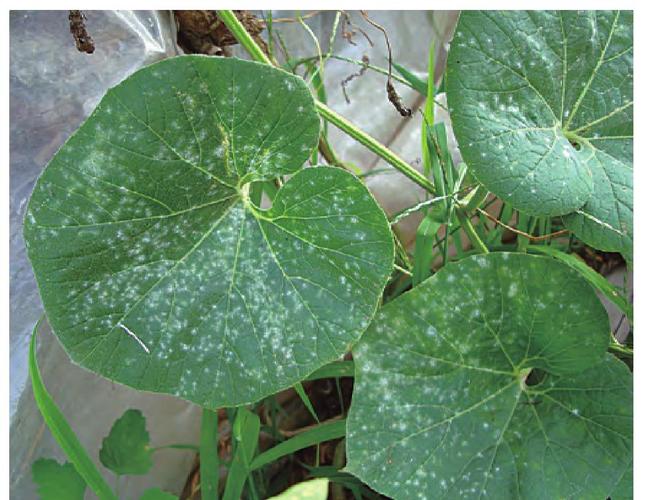
Plant: Cucumber
Disease: cucumber powdery mildew